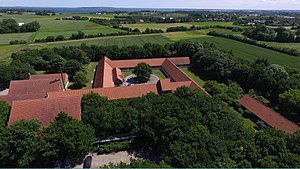
Morsø Landbrugsskole
Luftfoto
Dronefoto af Morsø Landbrugsskole
Morsø Landbrugsskole er en landbrugsskole i nærheden af Nykøbing Mors. Skolen er en selvstændig forretningsenhed under EUC Nordvest.